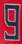
Number: 9